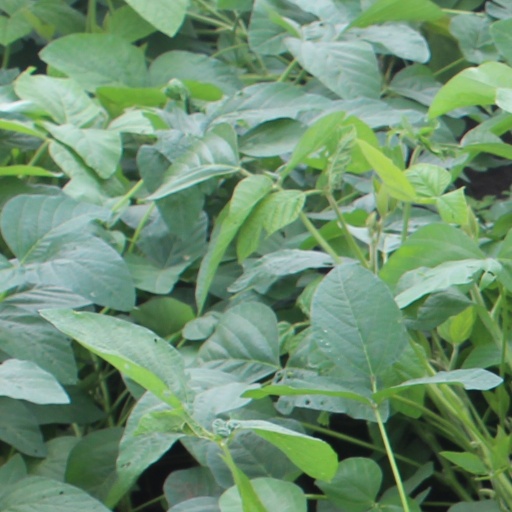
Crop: soybean